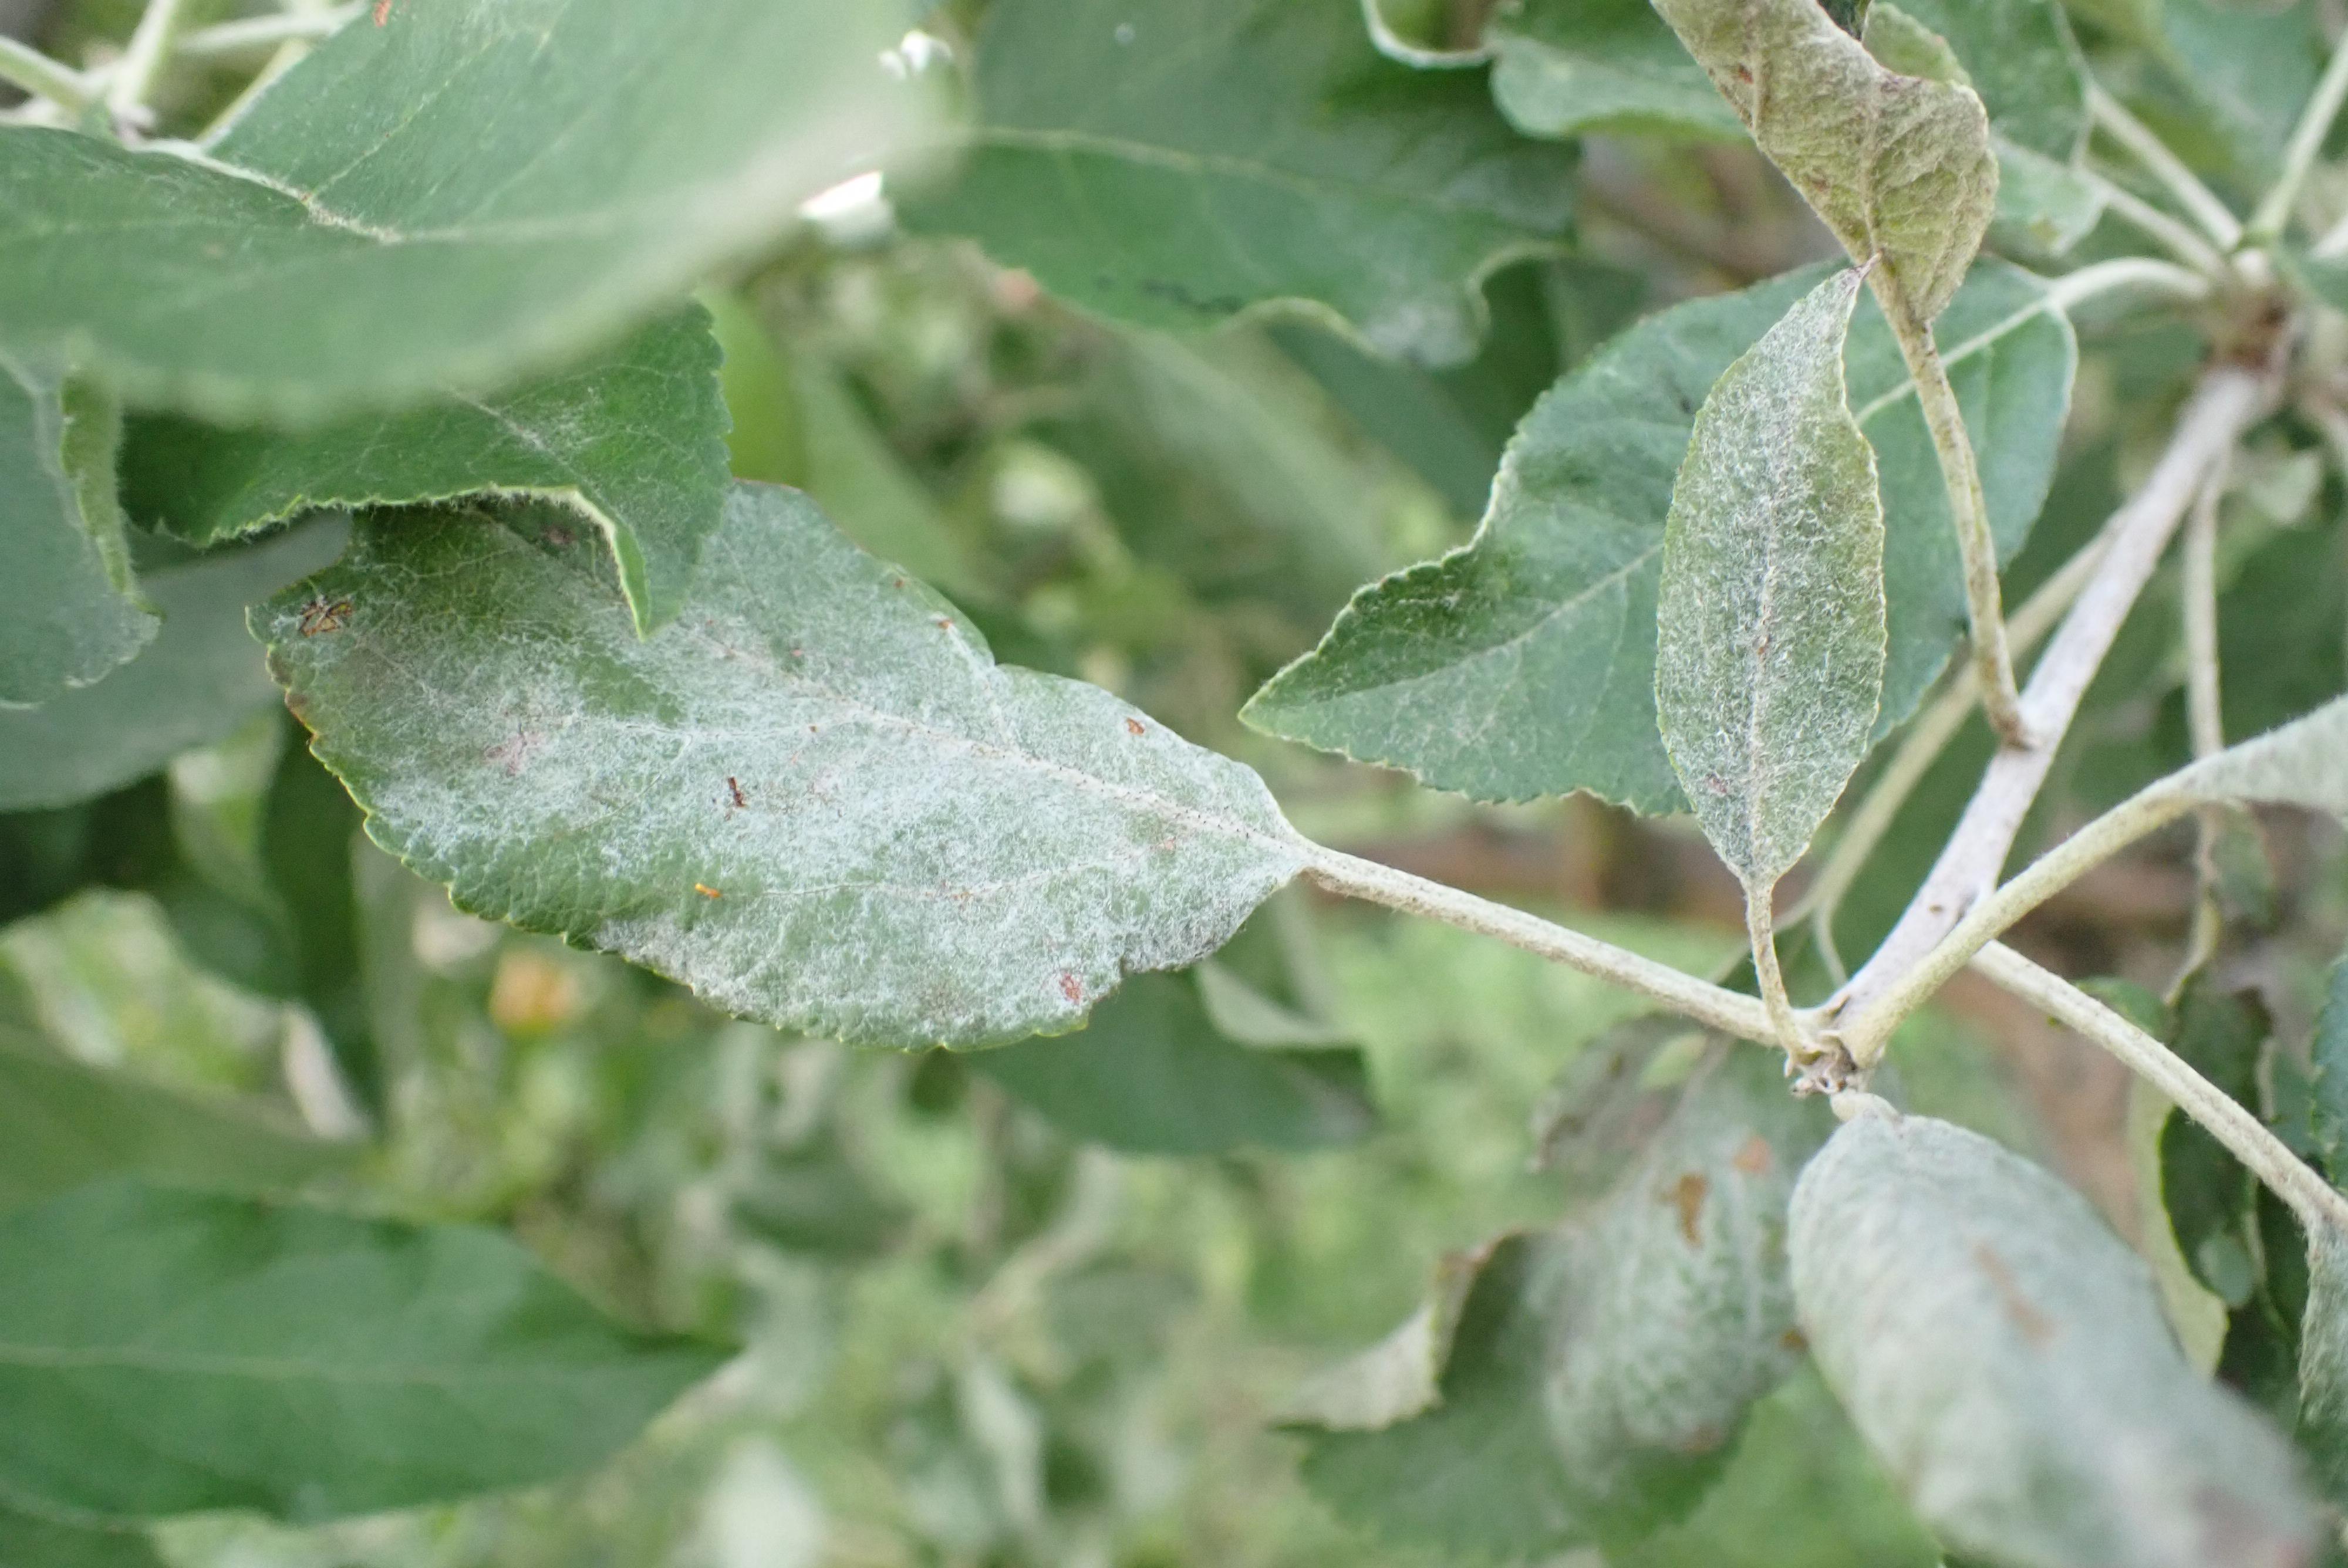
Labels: powdery_mildew